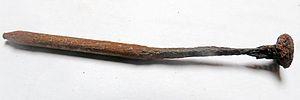
Corrosion atmosphérique d'un clou (longueur 60
La corrosion atmosphérique est de la corrosion générée